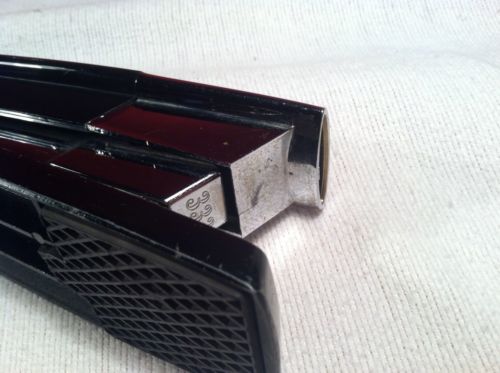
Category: stapler